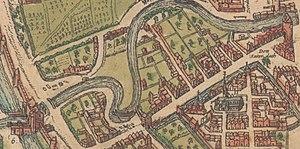
Sous l'appellation Porte de Bruxelles sont désignées à la fois, les portes défensives médiévales, et les portes d'octroi de la ville historique de Bruxelles.